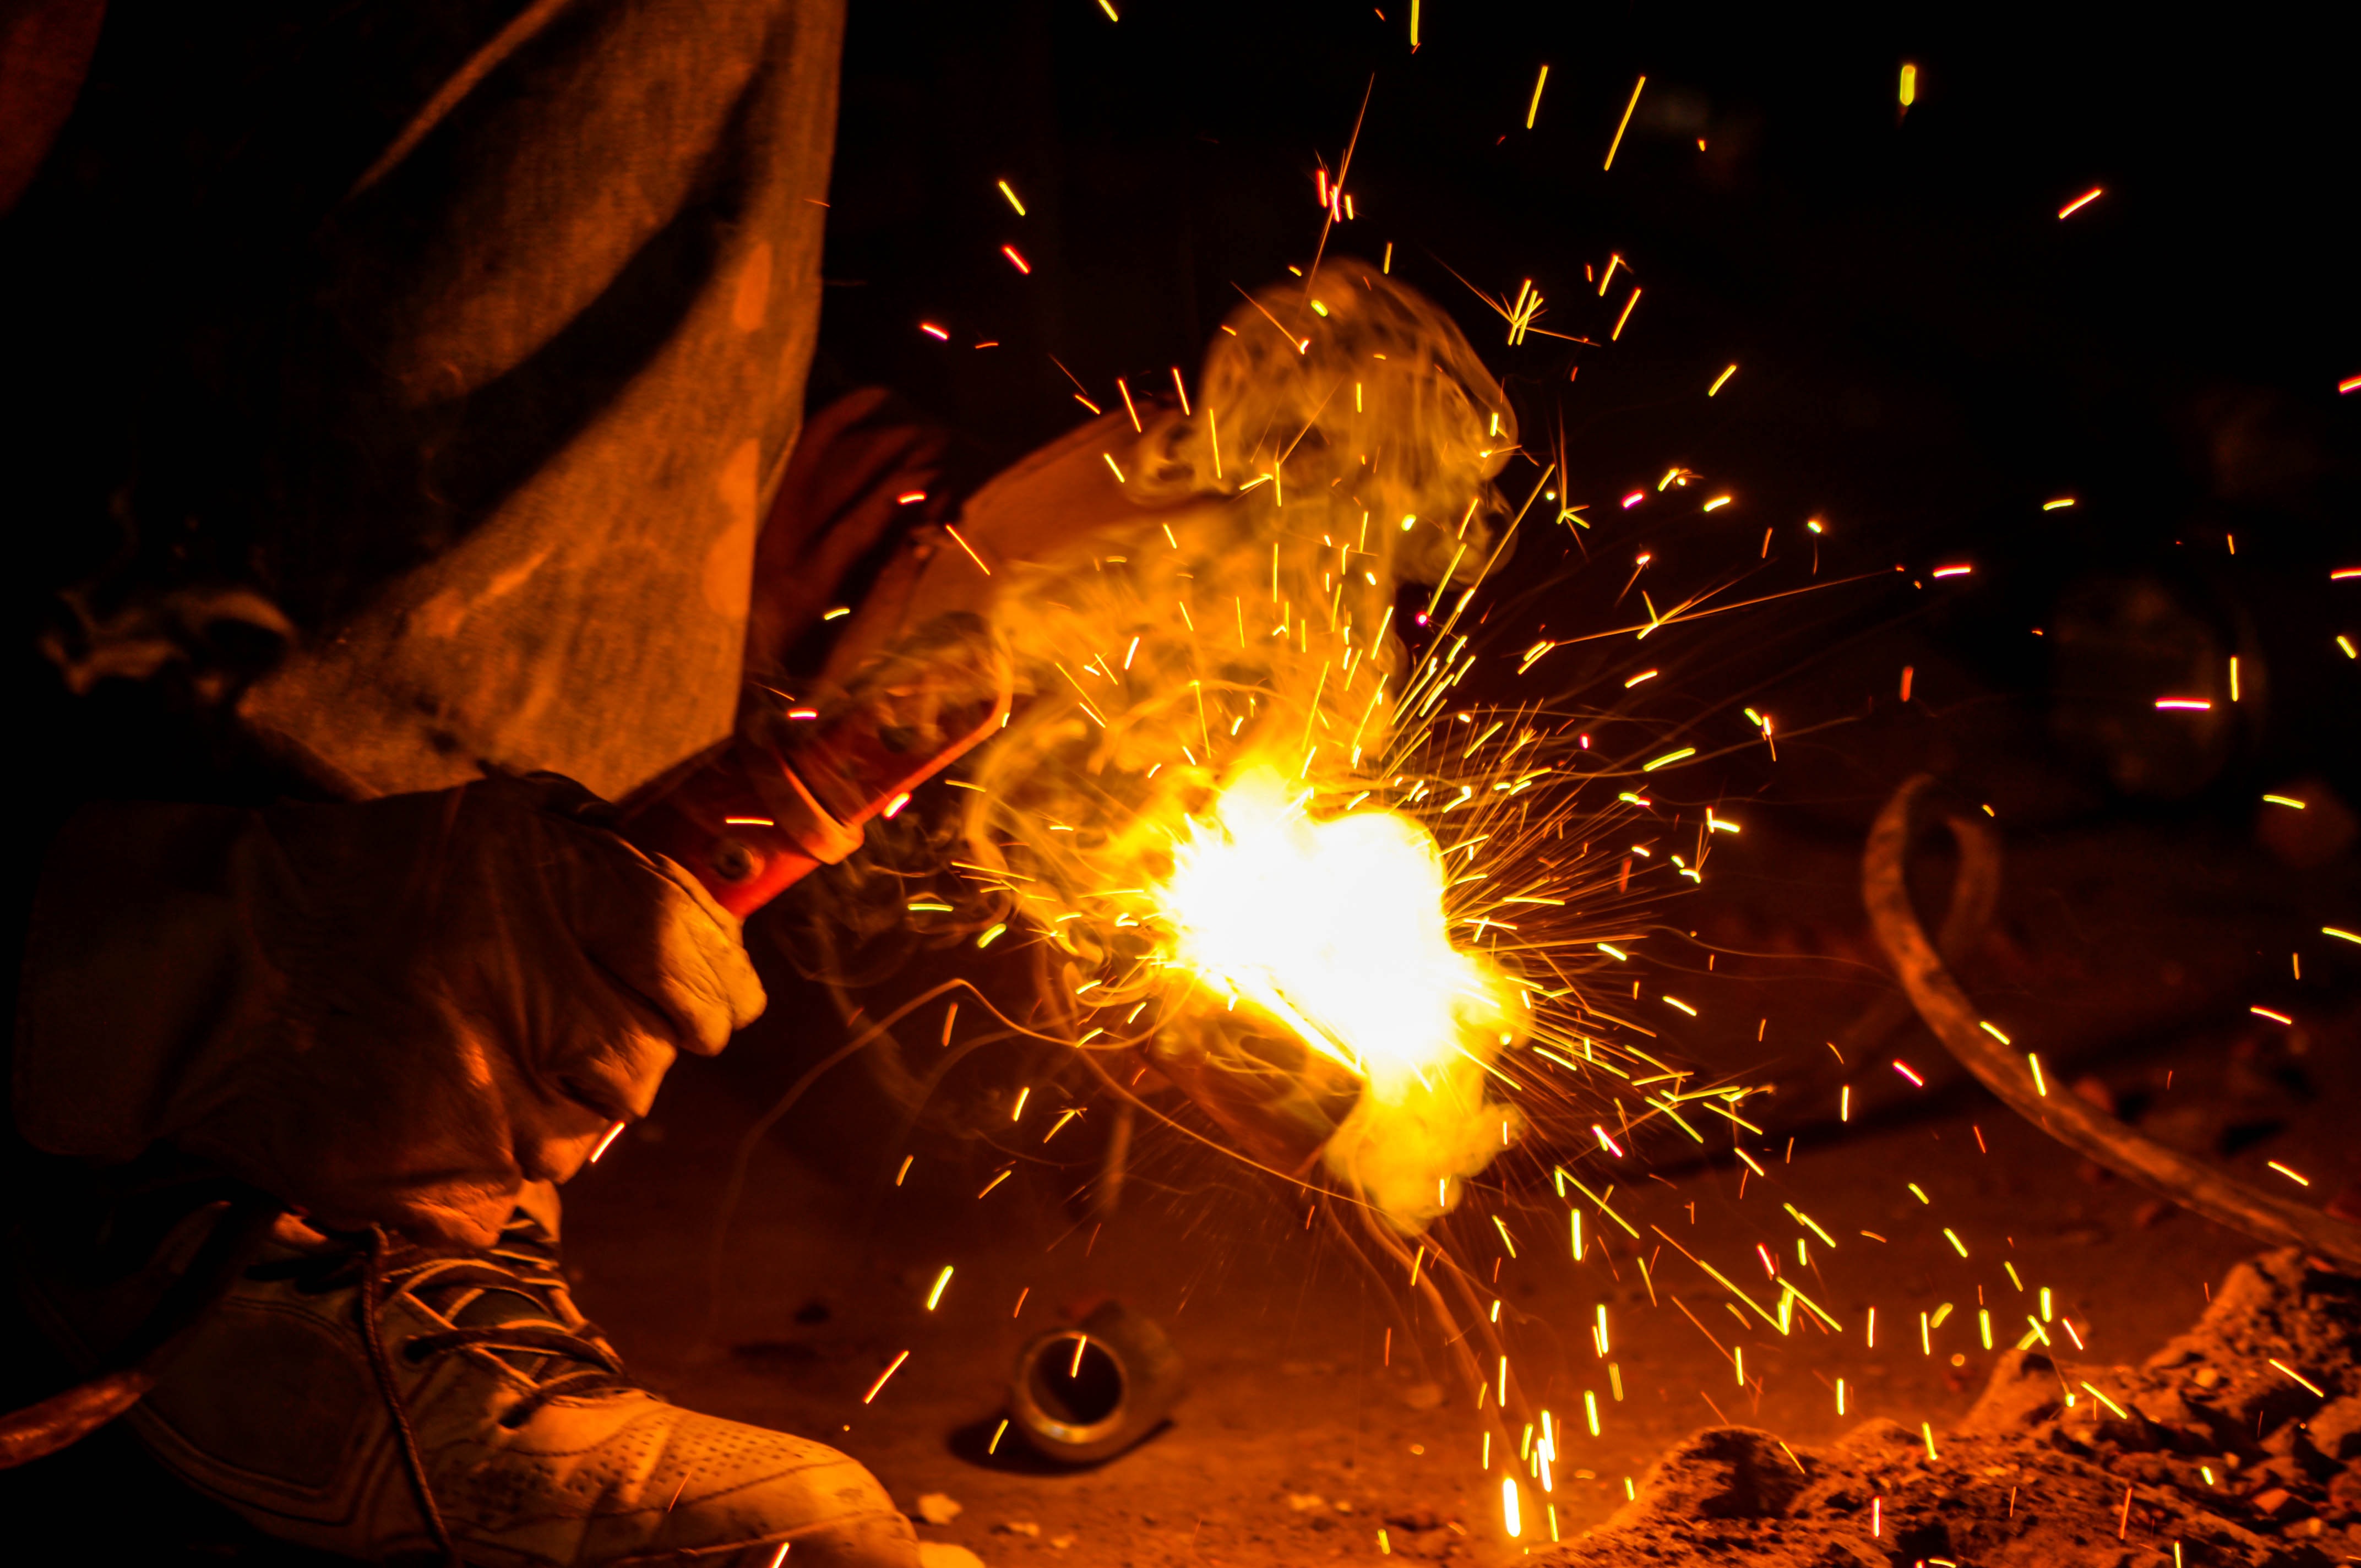
man, night, steel, sparkler, spark, construction, metal, flame, fire, welding, darkness, professional, electricity, campfire, bonfire, skill, helmet, welder, safety, iron, protection, gloves, weld, laborer